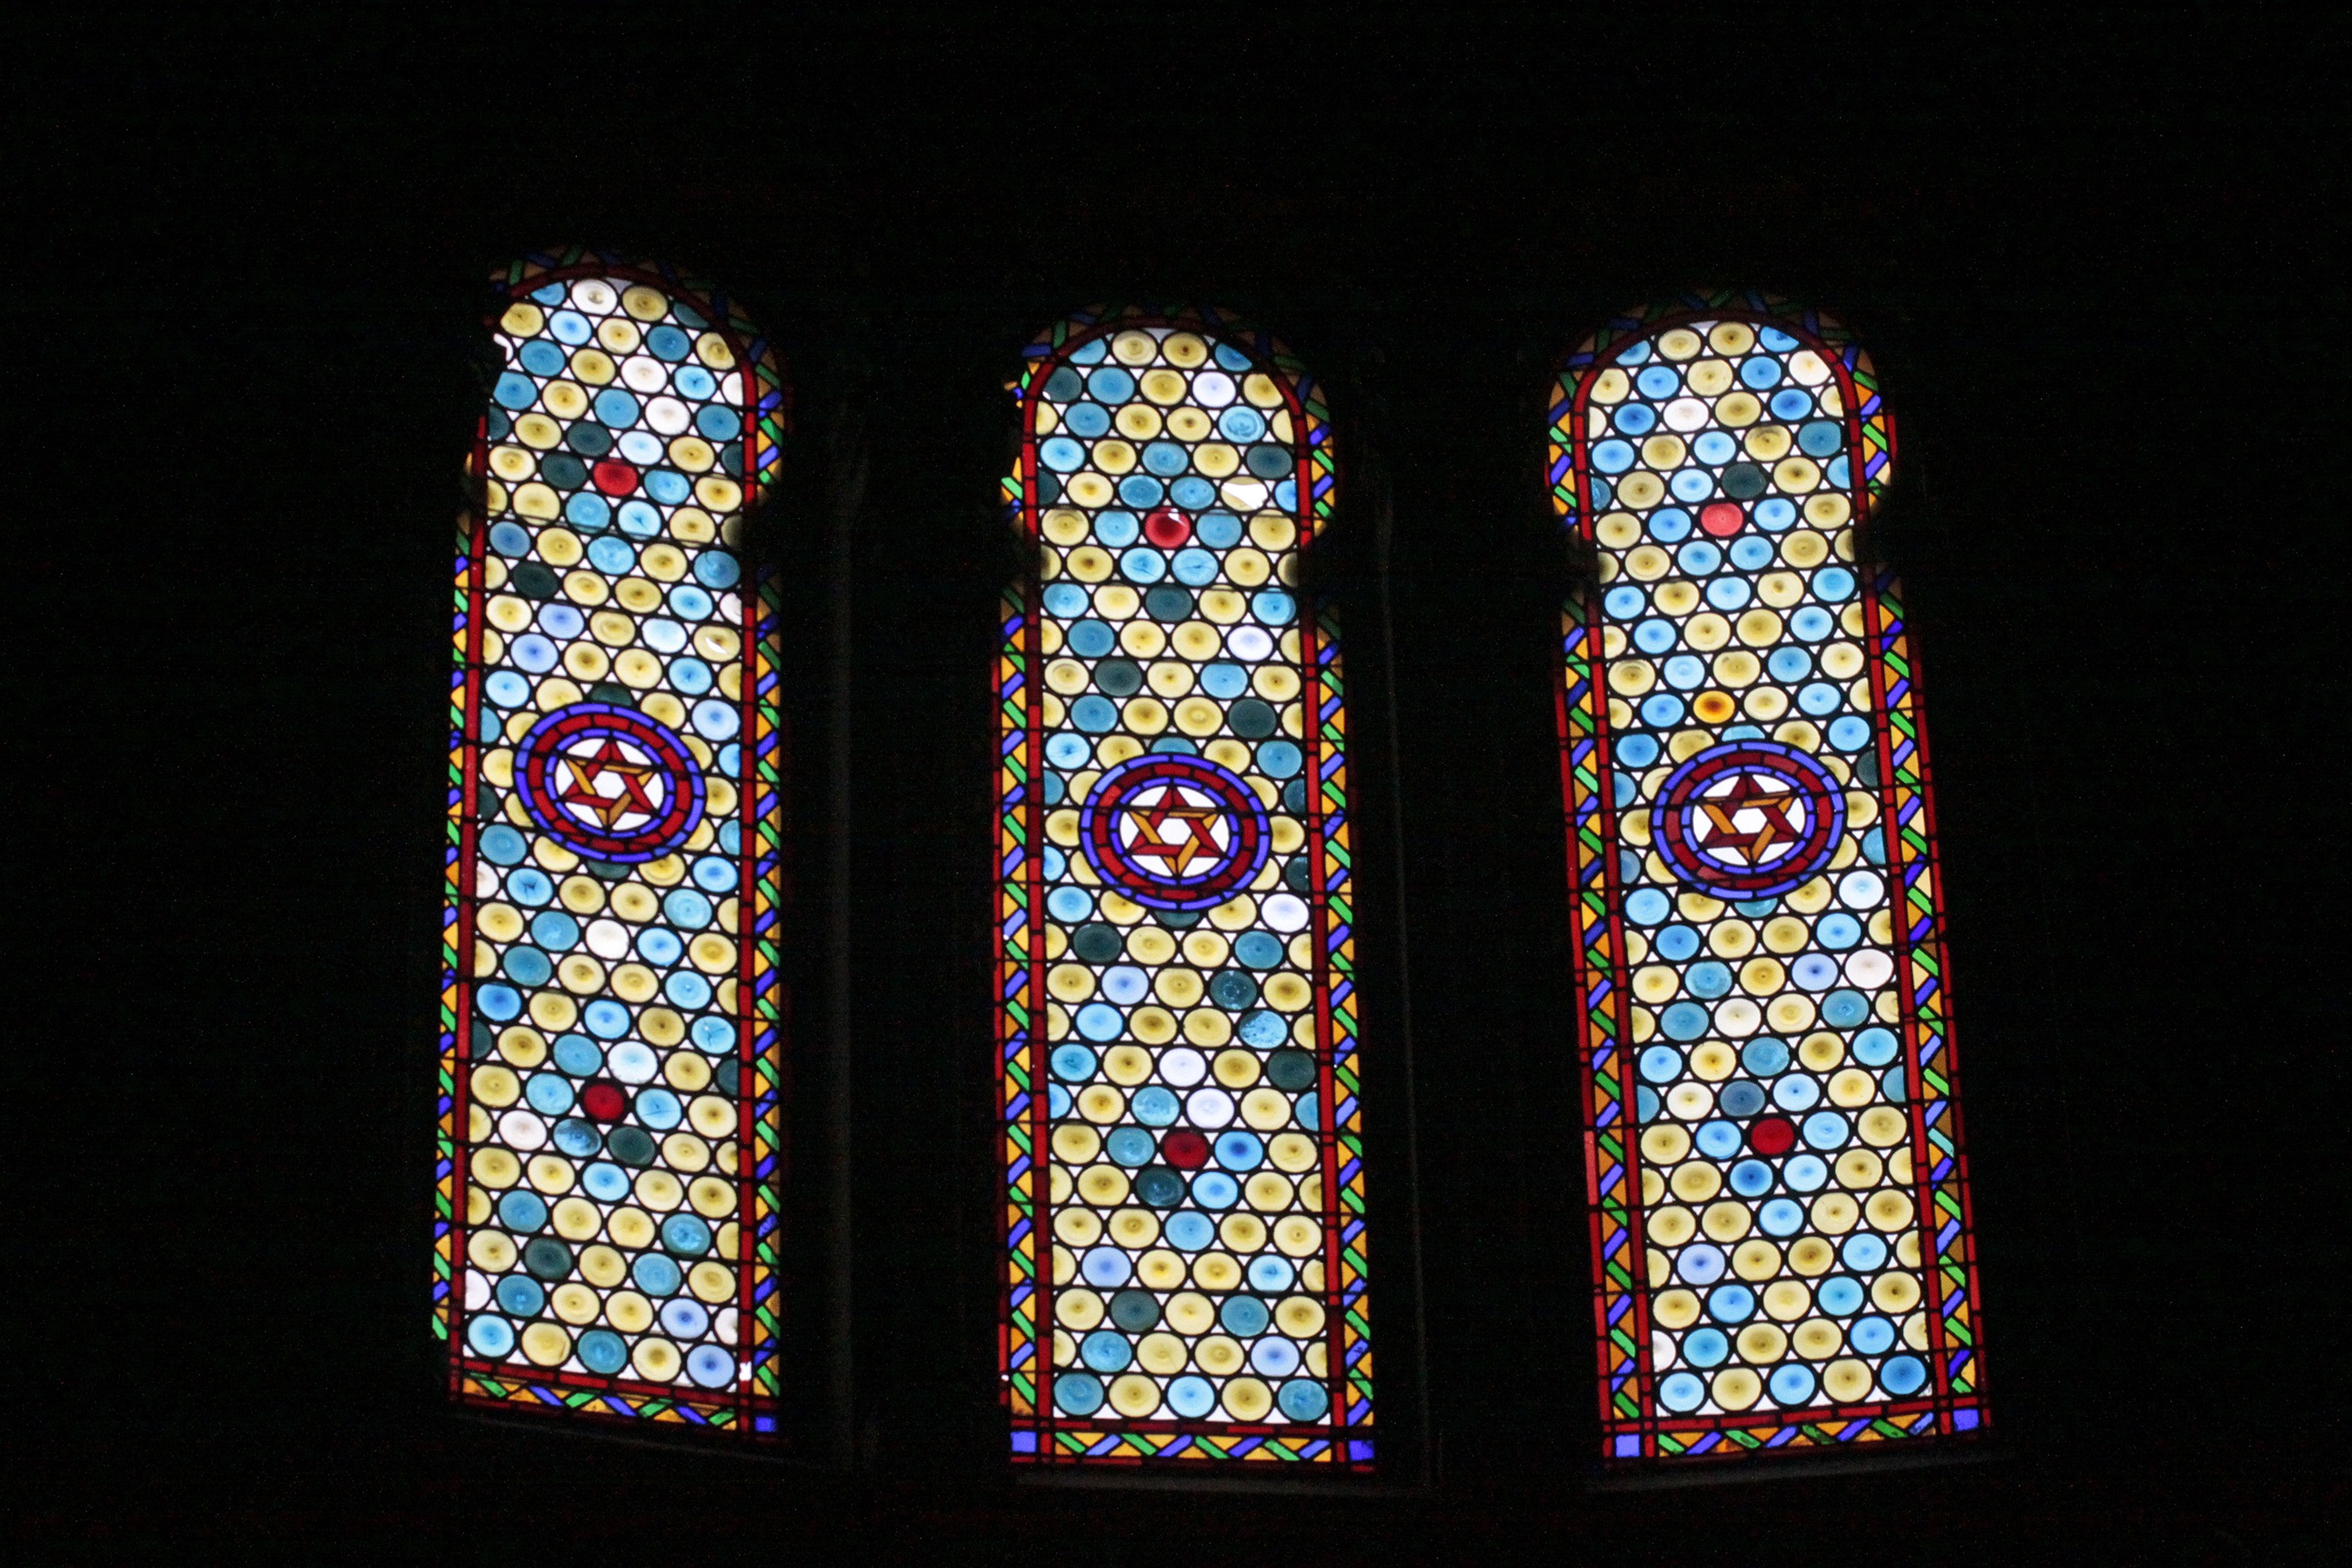
interior, window, glass, religion, lighting, material, stained glass, font, windows, faith, mosaic, synagogue, fashion accessory